Fairuz Fauzy

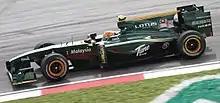
Fairuz during first practice at the 2010 Malaysian Grand Prix.

Fairuz replaced Heikki Kovalainen in the first free practice session at the 2010 Malaysian Grand Prix, as Jarno Trulli won a coin toss against Kovalainen. He drove a total of nineteen laps during the session, setting the 22nd fastest time, beating the Hispania Racing cars of Karun Chandhok and Bruno Senna. He also took part in the first practice session at the British Grand Prix, replacing Jarno Trulli, where he set the 23rd fastest time (1:39.510) ahead of the Hispania Racing car of Sakon Yamamoto. He replaced Heikki Kovalainen for the first free practice session of the German Grand Prix and the Abu Dhabi Grand Prix. At the end of the 2010 season, Fairuz parted company with Lotus Racing after one year of his five-year contract.